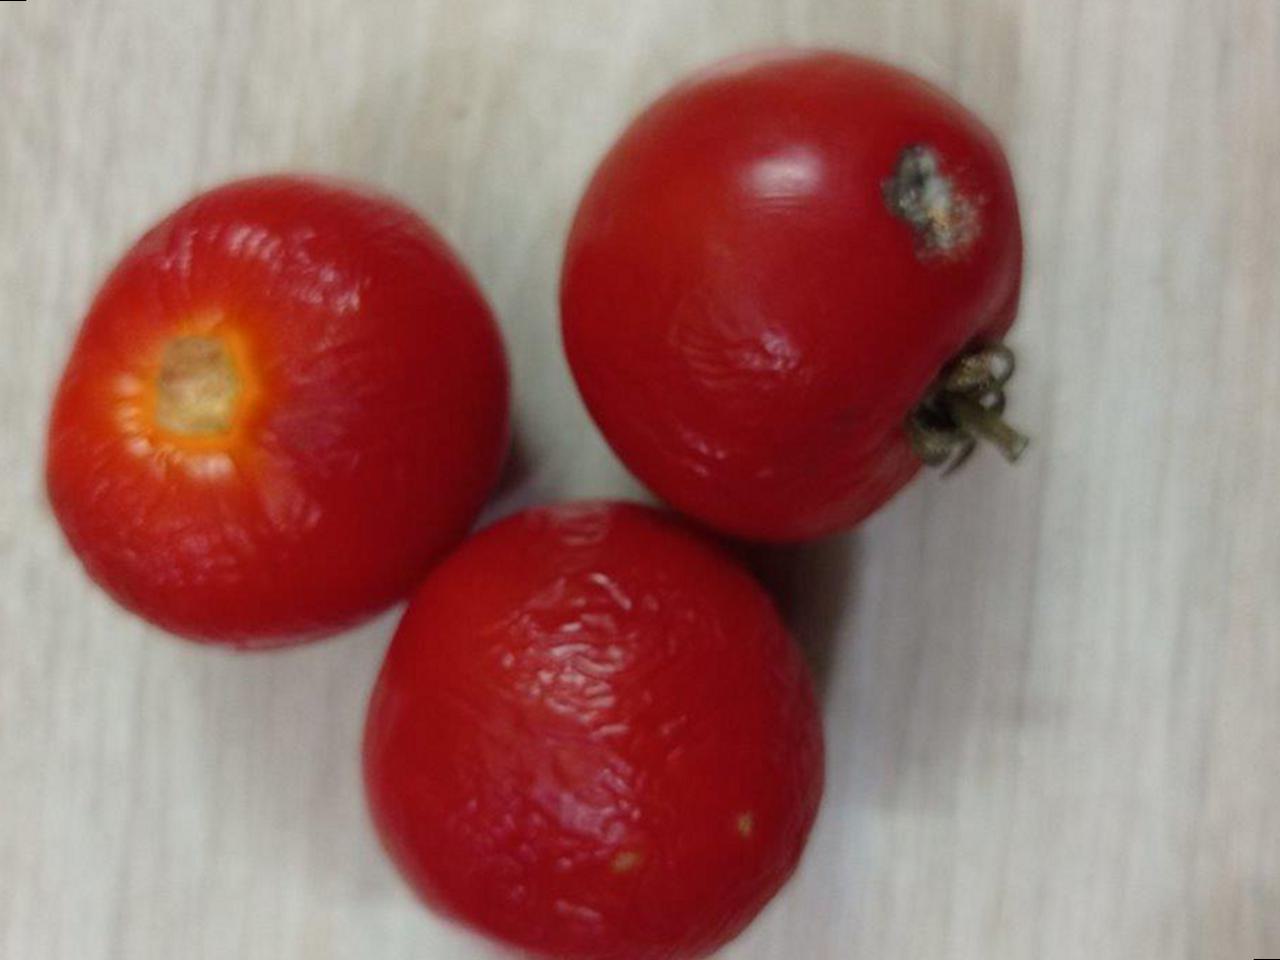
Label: Rotten